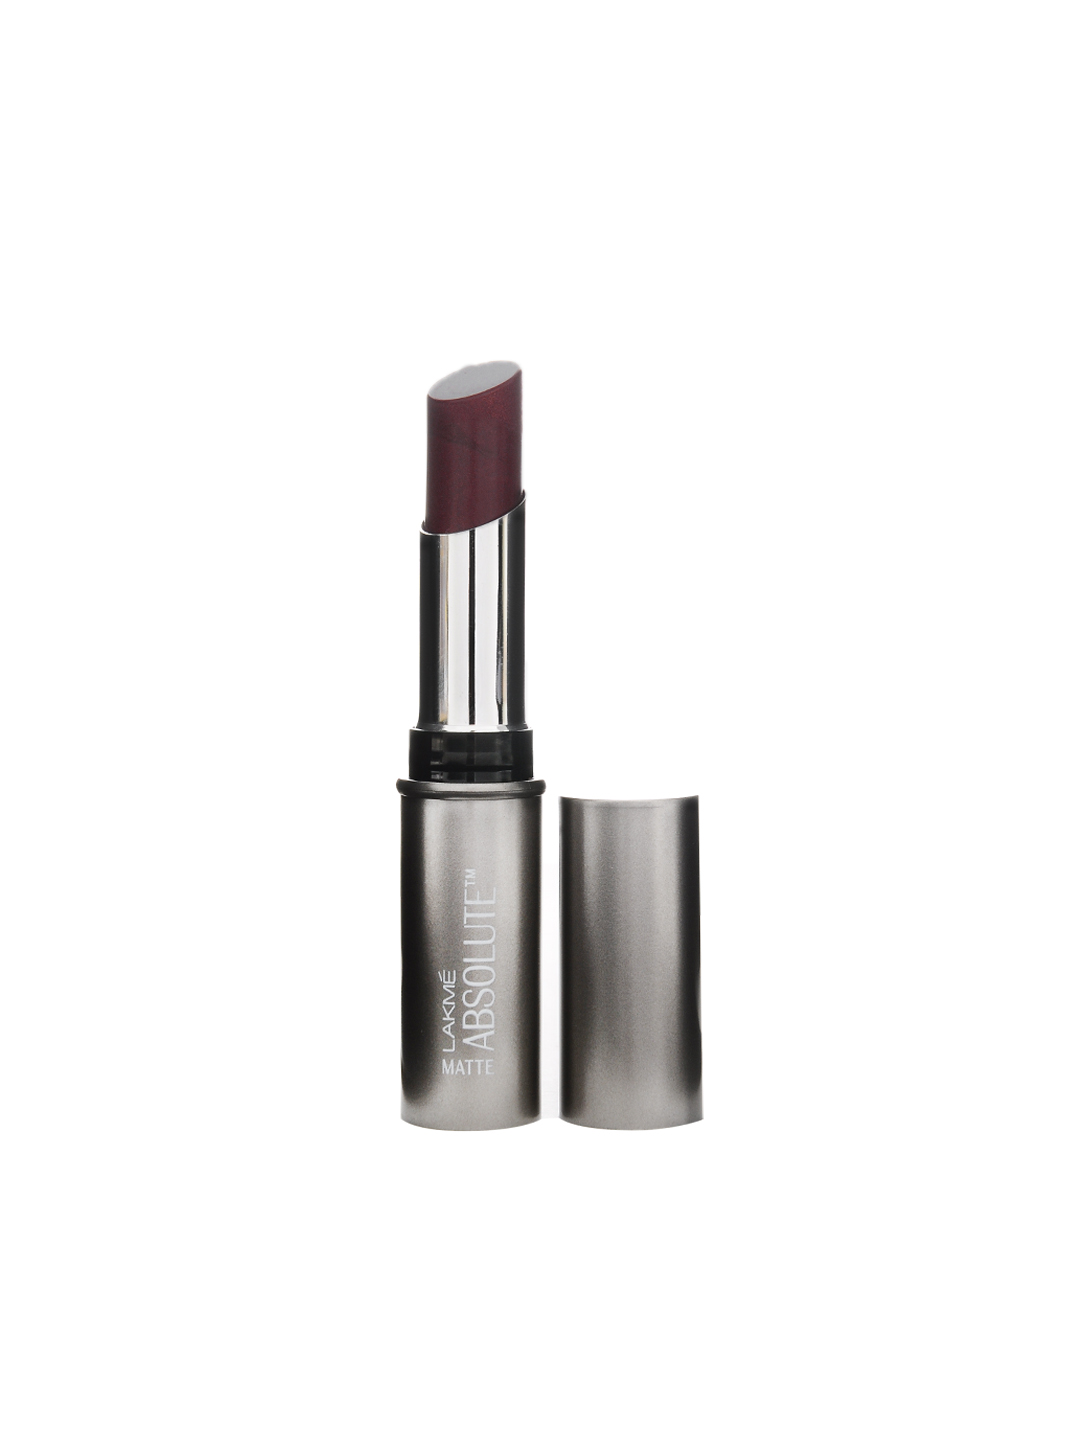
Lakme Absolute Matte Grape Blossom Lipstick 209
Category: Personal Care / Lips / Lipstick
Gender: Women
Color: Purple
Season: Spring 2017
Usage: Casual